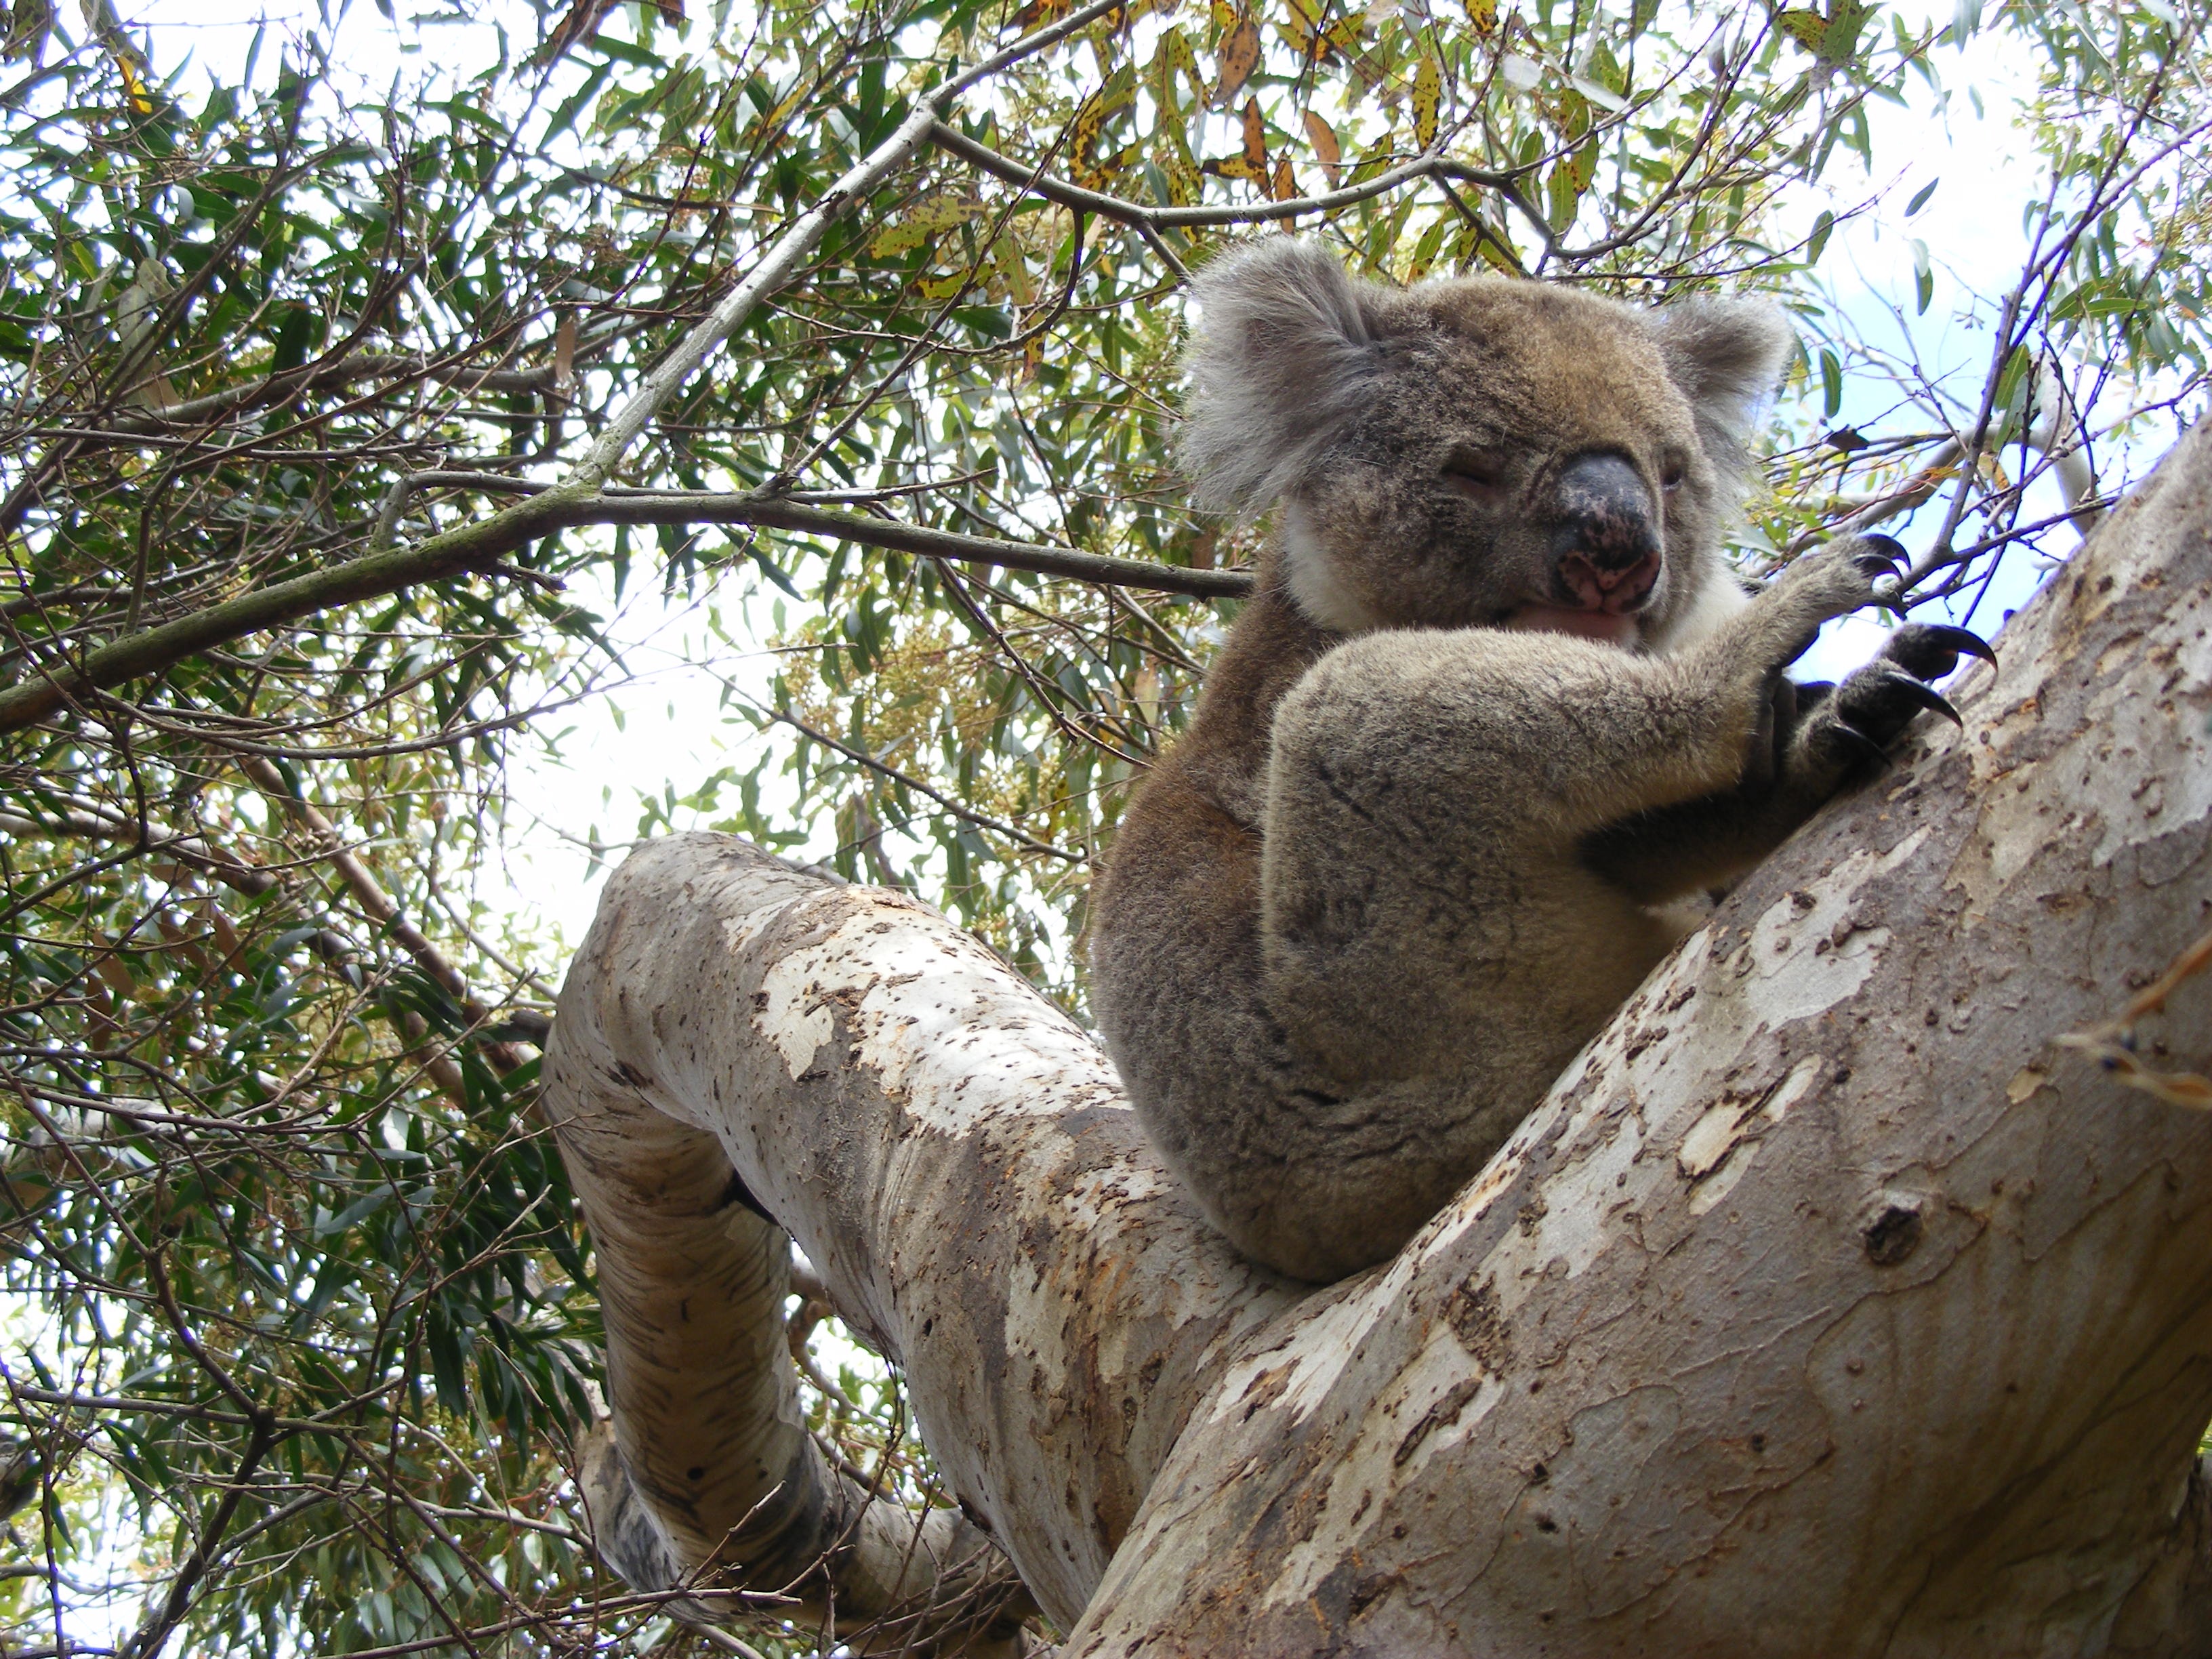
branch, wildlife, zoo, mammal, fauna, eucalyptus, lazy, sleep, koala, marsupial, koala bear, eucalyptus tree